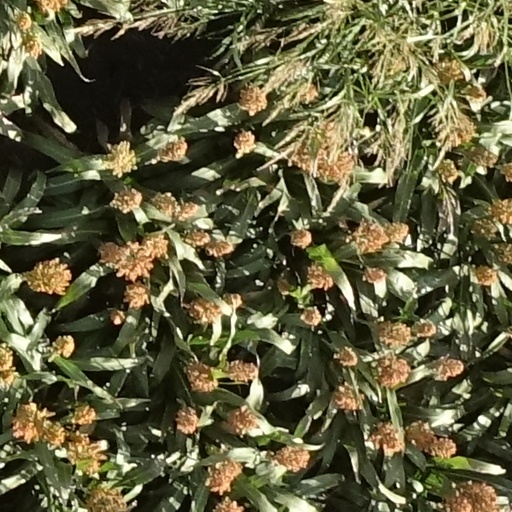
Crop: sorghum